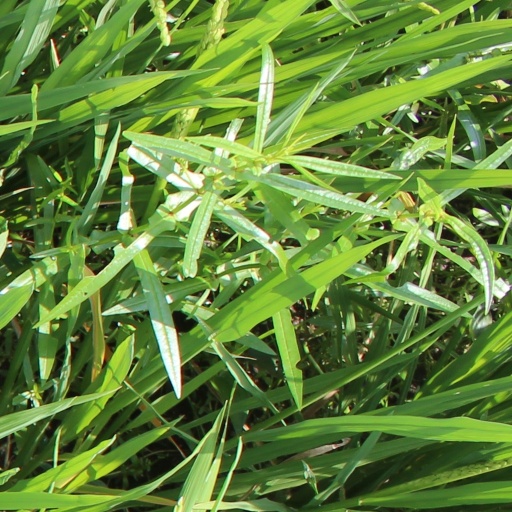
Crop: rice